Isidium

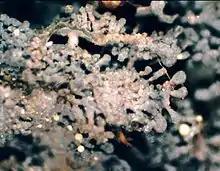
A herbarium specimen of the lichen "Leptogium cyanescens", magnified 40X, with lobule-shaped isidia

An isidium (plural: isidia) is a tiny, wart- or finger-like outgrowth on the thallus surface of certain lichen species. It is one of two principal types of vegetative reproductive structures in lichens, the other being soredia. Each isidium contains both fungal and algal partners and is wrapped in a thin protective layer (the ), distinguishing it from soredia, which lack this covering. While both function in vegetative reproduction, the heavier, corticate structure of isidia means they tend to establish in microhabitats close to the parent thallus, often favouring stable, humid niches where mechanical protection improves survival. Unlike spores, which are microscopic and easily carried over long distances by wind, isidia are larger, multicellular fragments that rely on external forces such as wind, rain, or animal contact, but typically disperse over much shorter ranges. Isidia are morphologically diverse, ranging from spherical and cylindrical to club-shaped or scale-like, typically measuring 0.01–0.03 mm in diameter and 0.5–3.0 mm in height, and may be smooth, knobby, shiny, , or hollow.